Sky position (RA, Dec in degrees): 184.863, 28.066
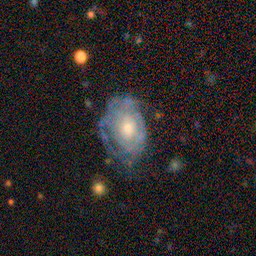
Galaxy morphology: Unbarred Tight Spiral Galaxies